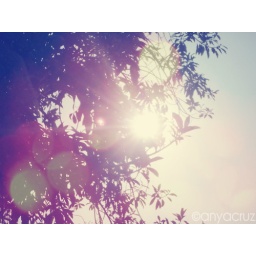
all was golden in the sky